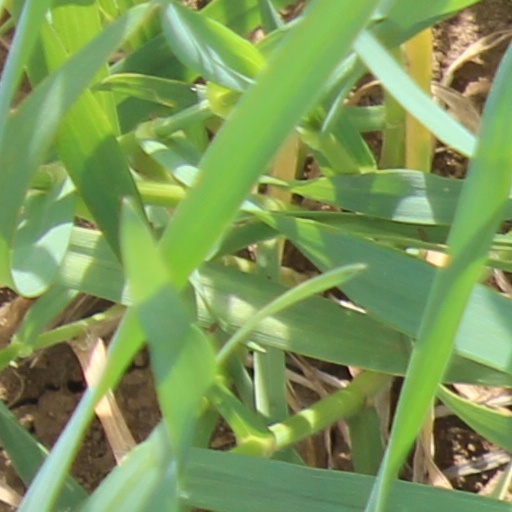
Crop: wheat